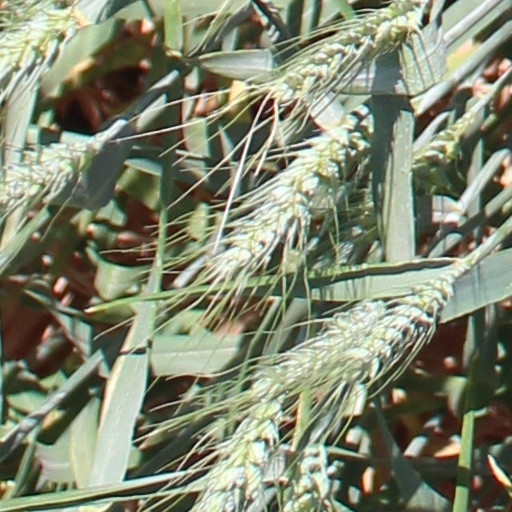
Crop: wheat